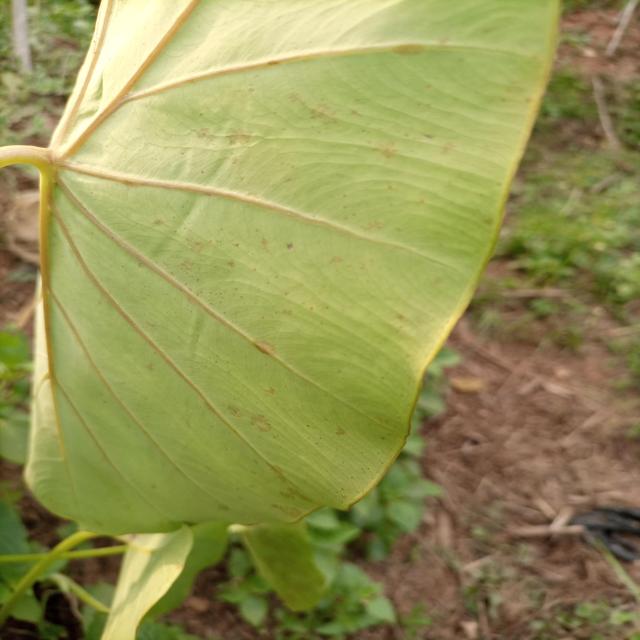
Label: Early_Blight